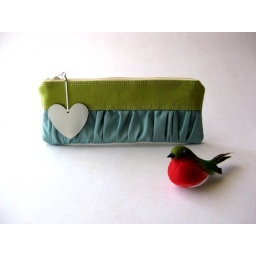
Mini True Romantic Pouch in green and light blue